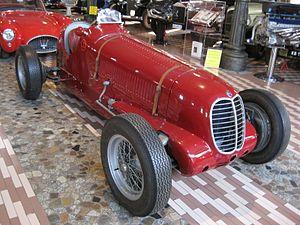
Automobiles in Panini Maserati Museum in Modène Italiano: Maserati 6CM (1936-1939), monoposto da competizione costruita in 27 esemplari
Francesco Severi, né le 28 mai 1907 et décédé le 20 mai 1980 à près de 73 ans, est un pilote automobile italien spécialiste de courses d'endurance sur voitures de sport de l'entre-deux-guerres.
Giovanni Rocco, né le 10 novembre 1906 à Naples, est un pilote automobile italien qui disputa près de 25 Grand Prix pour voiturettes, avant le second conflit mondial.